Luka Ciganović

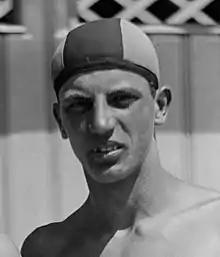
Ciganović in 1932

Luka Ciganović (12 January 1915 – 9 January 1994) was a water polo player. He competed at the 1936 Summer Olympics and the 1948 Summer Olympics.